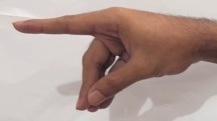
ASL sign: P